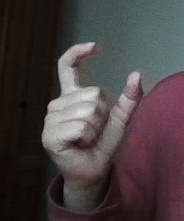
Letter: nun